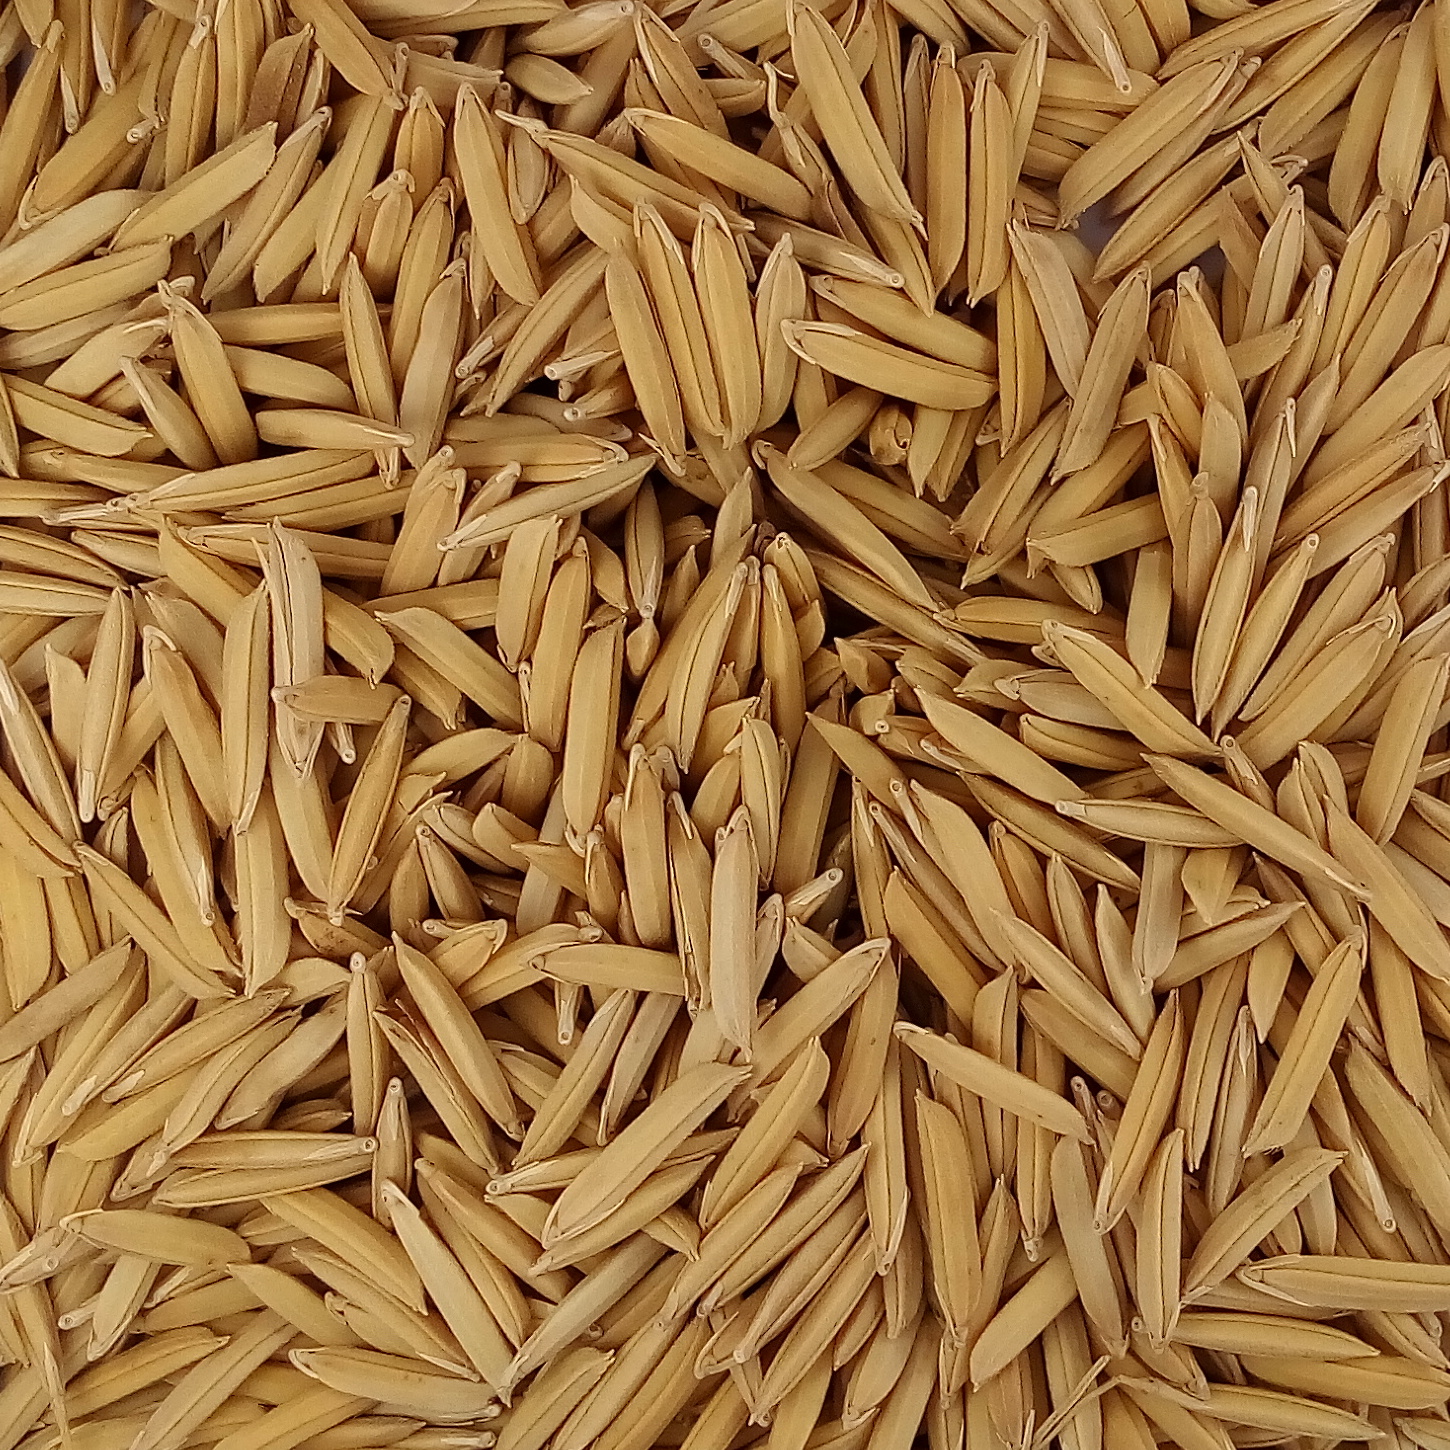
Rice seed variety: 1509